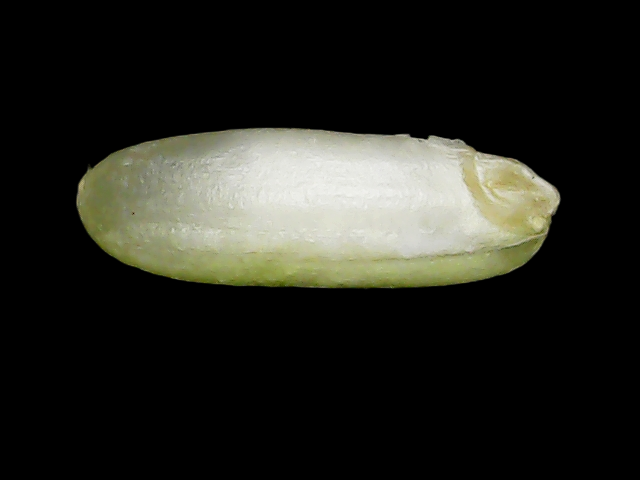
Rice variety: Binadhan24